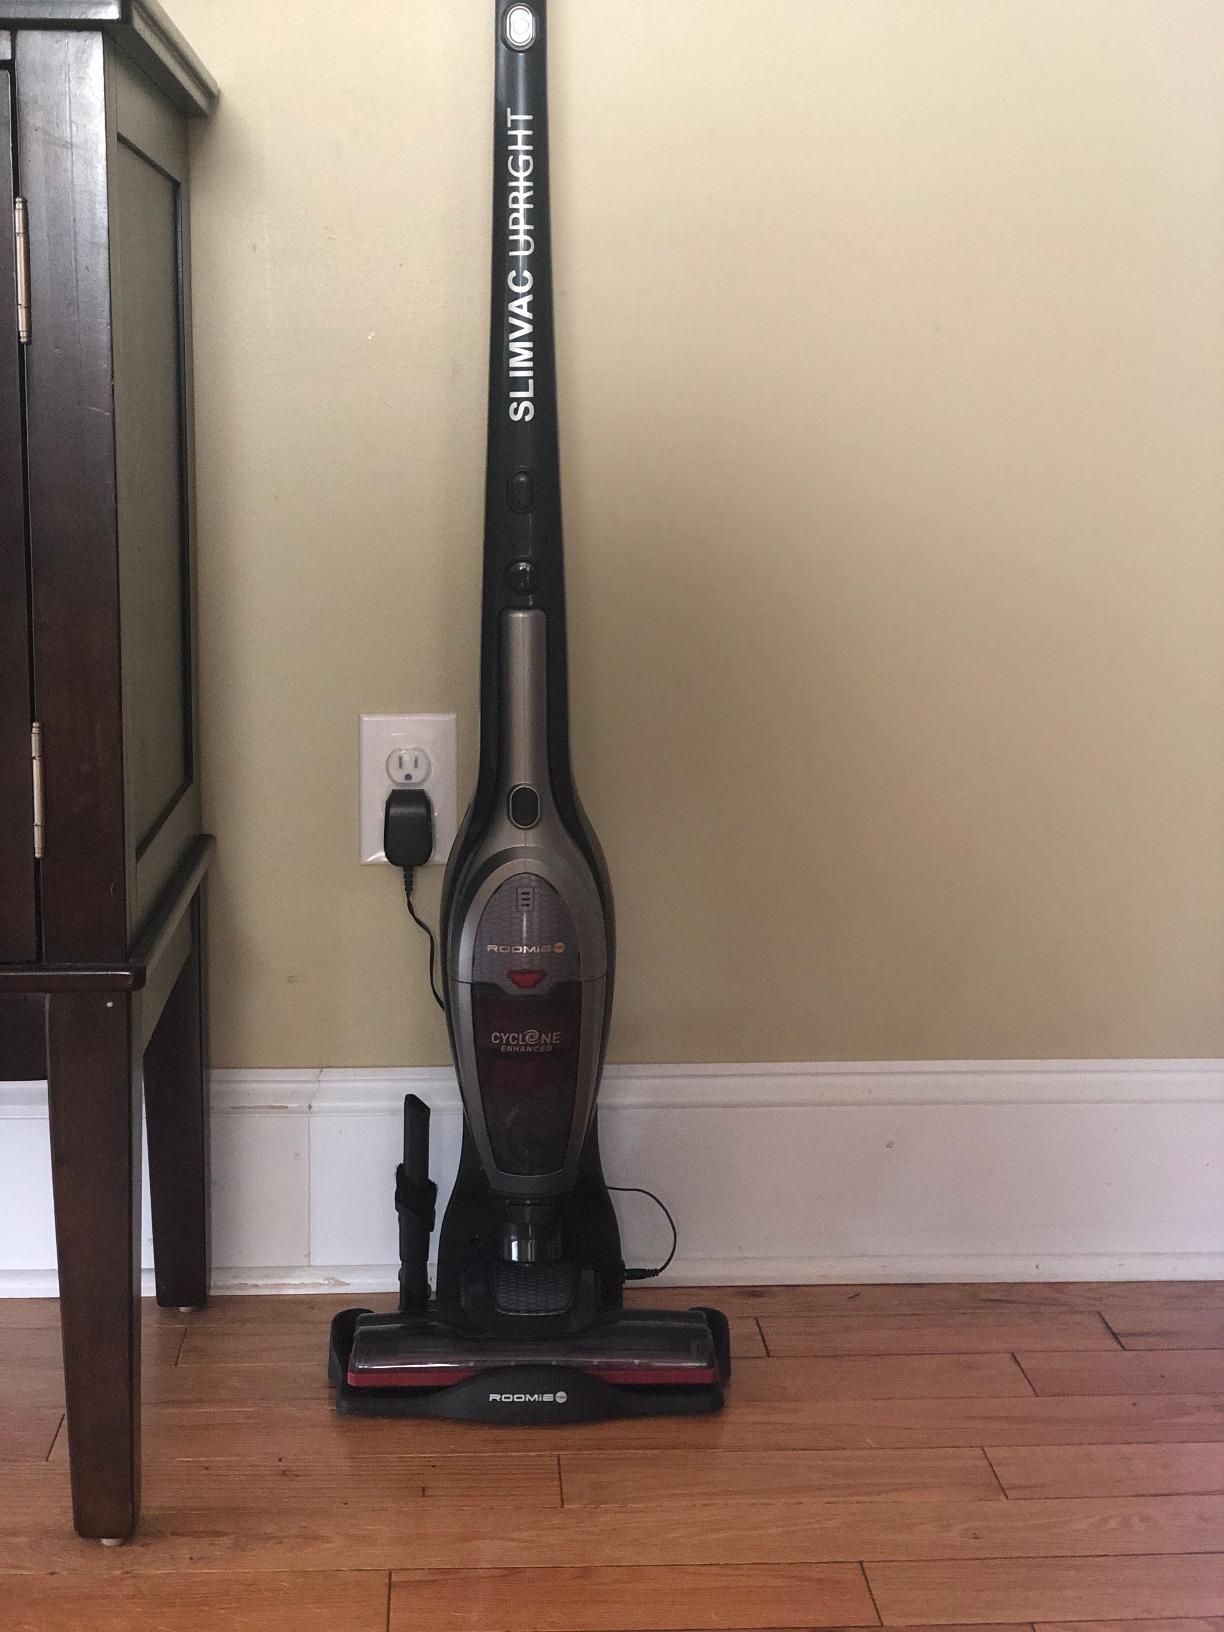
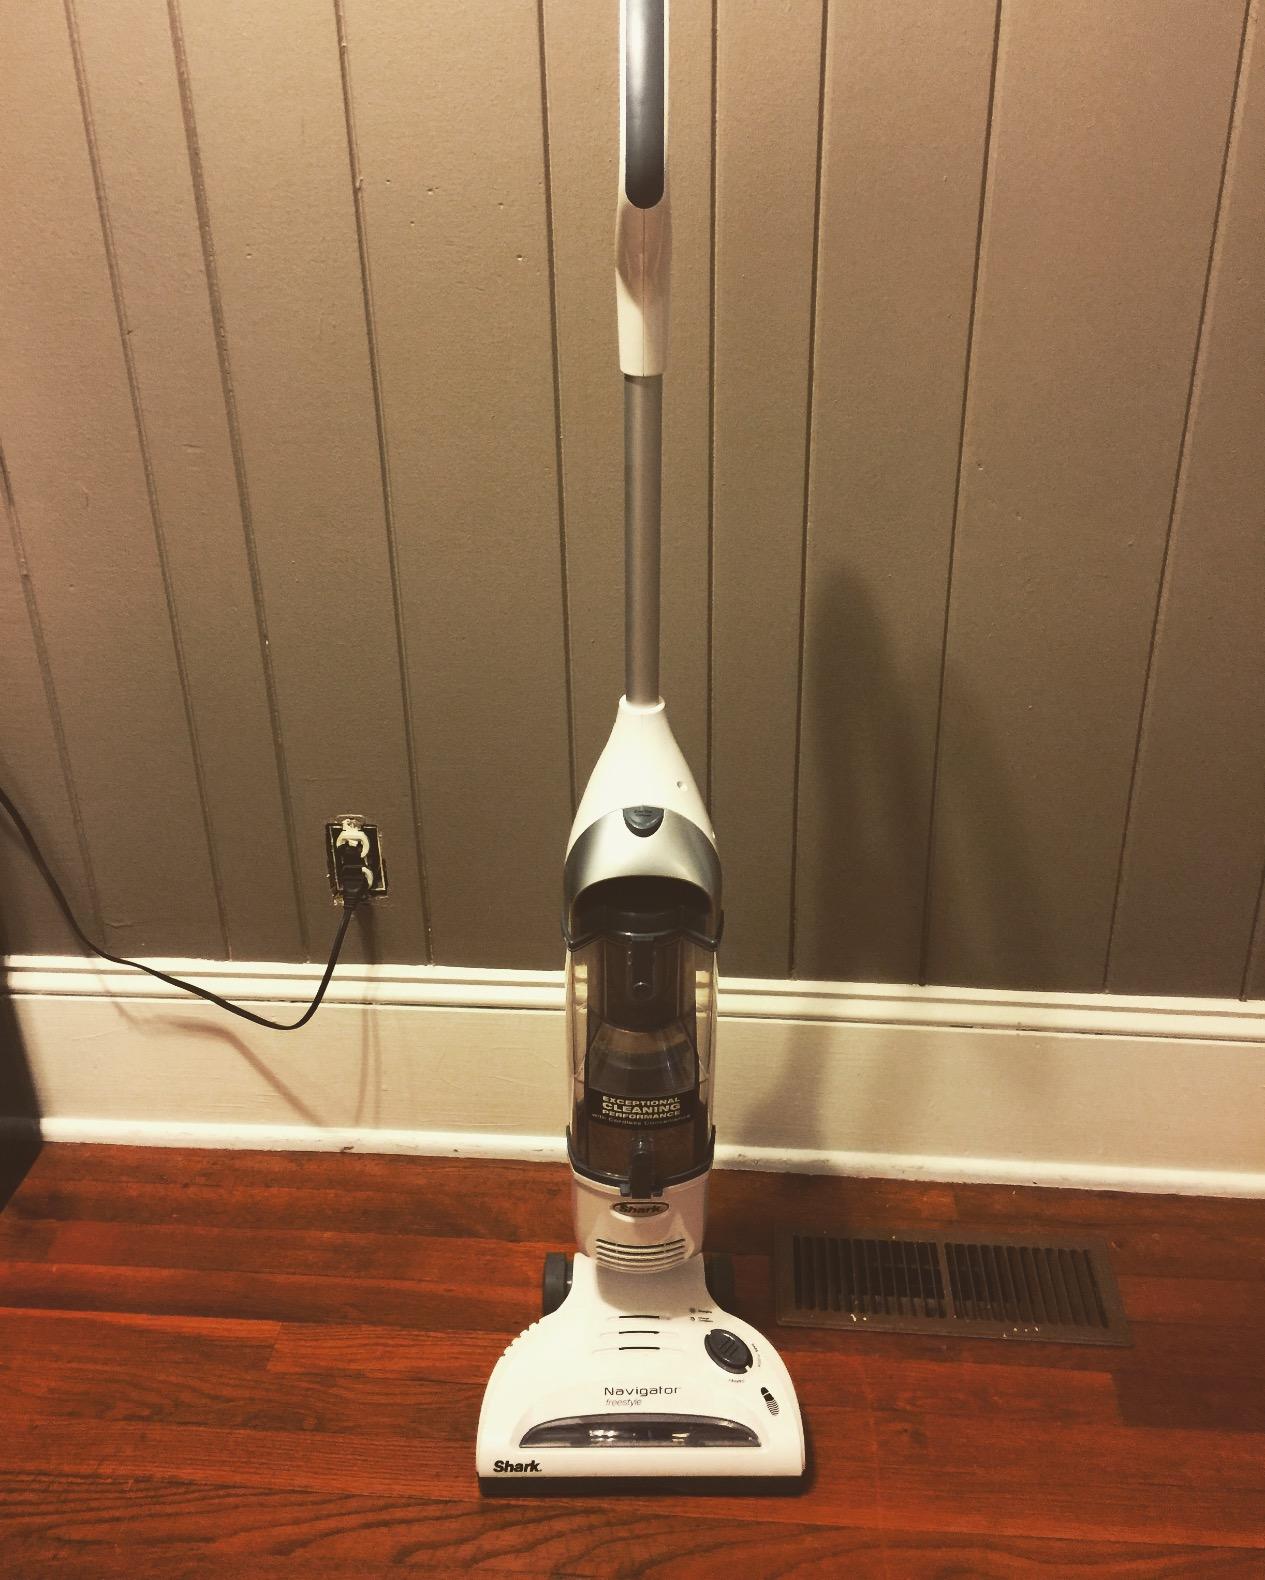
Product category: items_vacuum
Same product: no